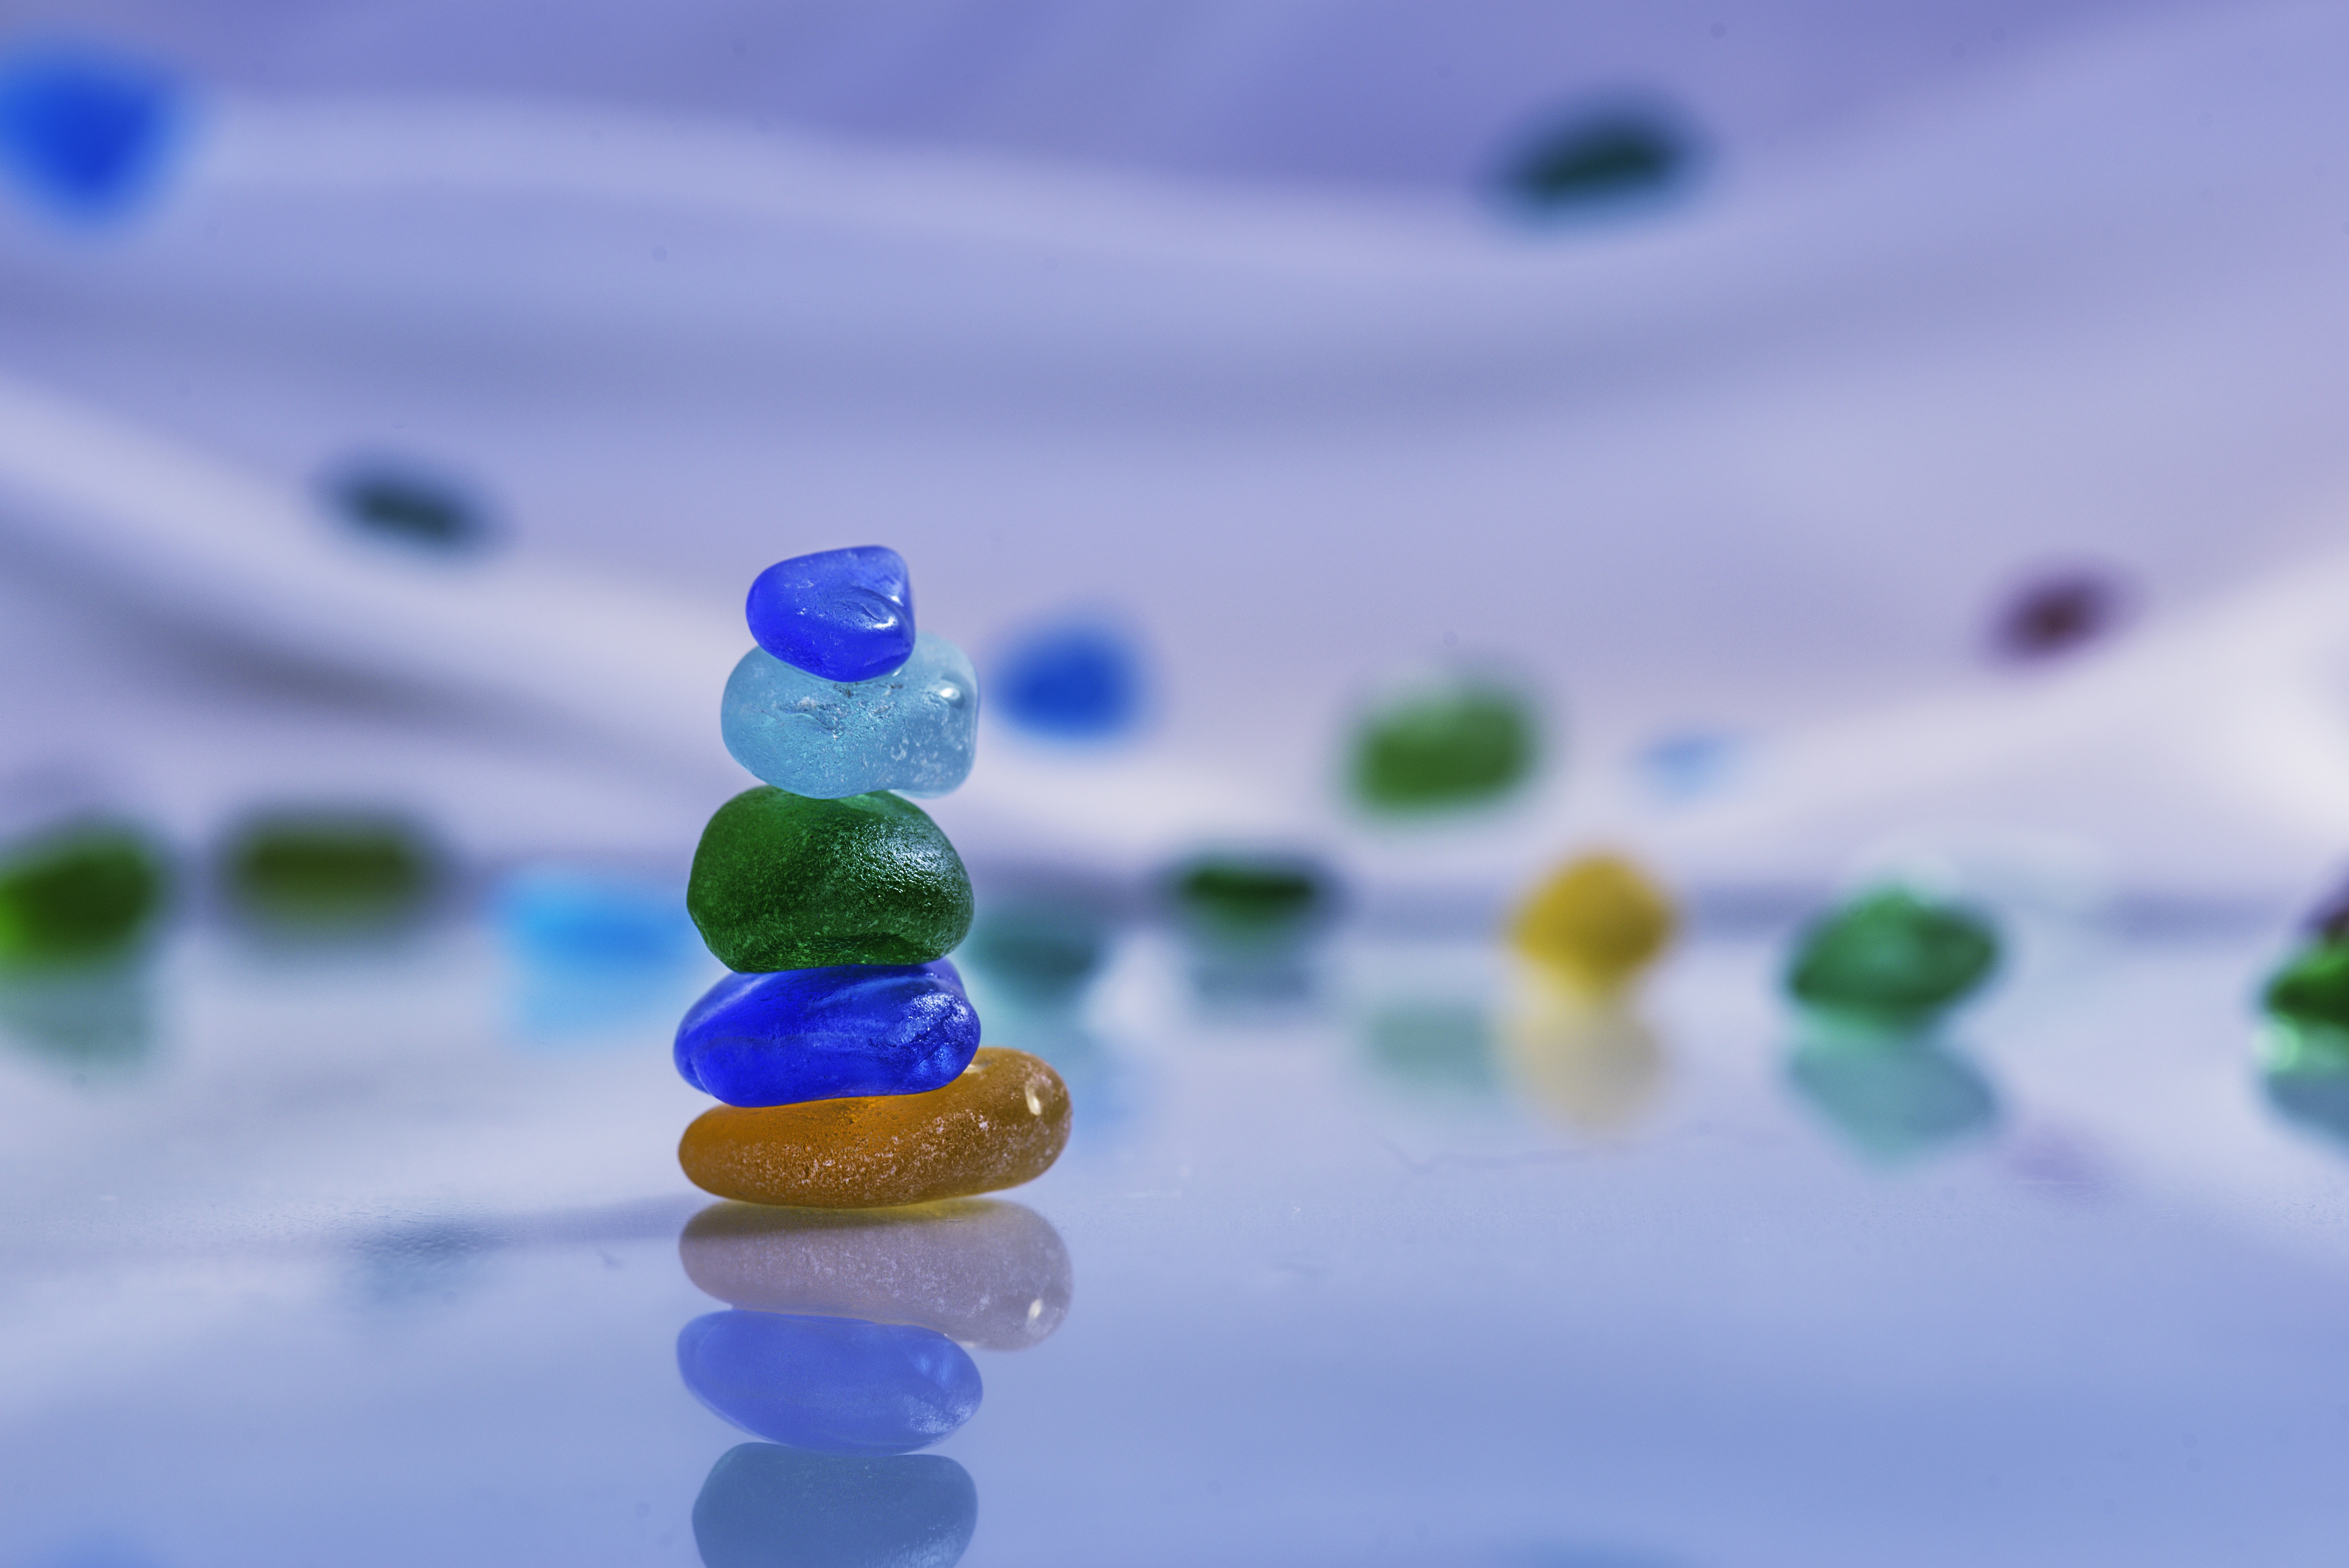
hand, water, drop, flower, glass, green, reflection, color, calm, blue, close up, stones, background, turquoise, beauty, costa, macro photography, atmosphere of earth, liquid bubble